Eddie Cochems

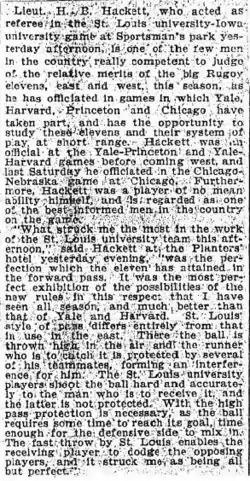
Referee Hackett's analysis of St. Louis' passing game against Iowa, "St. Louis Globe-Democrat", written by Ed Wray, November 30, 1906

The 1906 Iowa game was refereed by one of the top football officials in the country, West Point's Lt. Horatio B. "Stuffy" Hackett, who became a member of the American Intercollegiate Football Rules Committee in December 1907. Hackett later told a reporter, "It was the most perfect exhibition... of the new rules ... that I have seen all season and much better than that of Yale and Harvard. St. Louis' style of pass differs entirely from that in use in the east. ... The St. Louis university players shoot the ball hard and accurately to the man who is to receive it ... The fast throw by St. Louis enables the receiving player to dodge the opposing players, and it struck me as being all but perfect."